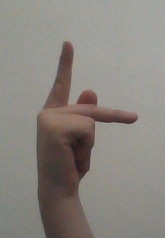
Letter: dha